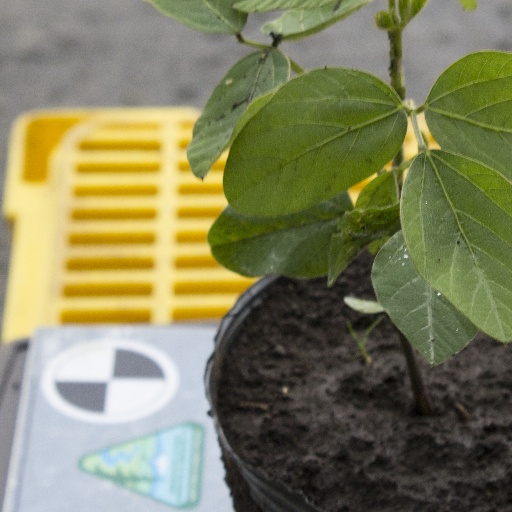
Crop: soybean